Surieyan

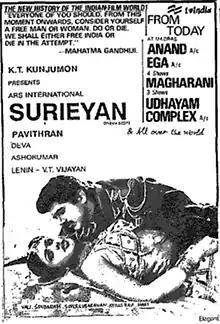
Theatrical release poster

Surieyan is a 1992 Indian Tamil-language action film written and directed by Pavithran, and produced by K. T. Kunjumon. The film, starring Sarathkumar and Roja, revolves around an IPS officer who is forced to flee after being framed for shooting a minister. After reaching a hamlet he changes his appearance and pretends to be amnesiac. How he will prove his innocence forms the rest of the story.